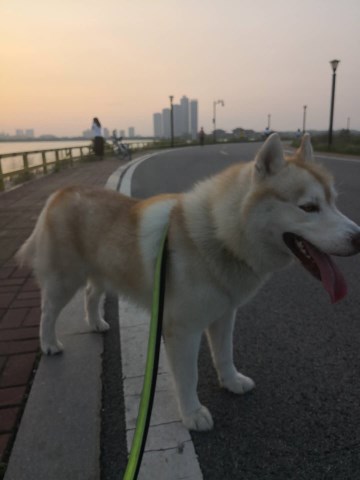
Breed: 1160-n000003-Siberian_husky